Babington Plot

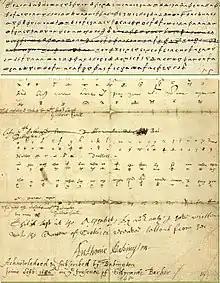
Walsingham's "Decypherer" forged this cipher postscript to Mary's letter to Babington. It asks Babington to use thebrokencipher to tell her the names of the conspirators.

The Babington Plot was a plan in 1586 to assassinate Queen Elizabeth I, a Protestant, and put Mary, Queen of Scots, her Catholic cousin, on the English throne. It led to Mary's execution, a result of a letter sent by Mary (who had been imprisoned for 19 years since 1568 in England at the behest of Elizabeth) in which she consented to the assassination of Elizabeth.